Supermodel

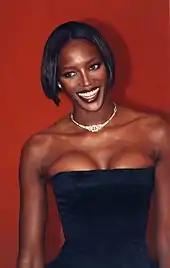
Naomi Campbell, one of "The Big Five" models in the 1990s

In October 1981, "Life" cited Shelley Hack, Lauren Hutton, and Iman for Revlon, Margaux Hemingway for Fabergé, Karen Graham for Estée Lauder, Cristina Ferrare for Max Factor, and Cheryl Tiegs for CoverGirl by proclaiming them the "million dollar faces" of the beauty industry. These supermodels negotiated previously unheard of lucrative and exclusive deals with the giant cosmetics companies, were instantly recognizable, and their names became well known to the general public.